Rev. Francis E. Clark House

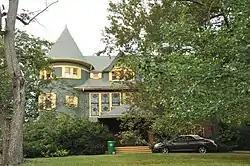

The Clark House, also known as the Rev. Francis E. Clark House, is an historic house at located at 379 Central Street in the village of Auburndale in Newton, Massachusetts. It is a -story wood-frame structure, with a cross-gable configuration that has a large circular three-story tower at the corner, topped by a conical roof. It has a variety of gables, projections, and window shapes and placement, characteristics of the Queen Anne style of architecture. It was built in 1895 for Rev. Francis Edward Clark, founder of the Young People's Society of Christian Endeavour. On September 4, 1986, the house was added to the National Register of Historic Places.